Destruction in Okayama (2014)

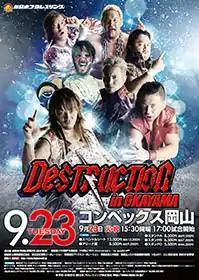
Promotional poster for the event, featuring various NJPW wrestlers

Destruction in Okayama (2014) was a professional wrestling pay-per-view (PPV) event promoted by New Japan Pro-Wrestling (NJPW). The event took place on September 23, 2014, in Okayama at the Convex Okayama. The event featured ten matches, three of which were contested for a championship. It was the ninth event under the Destruction name.